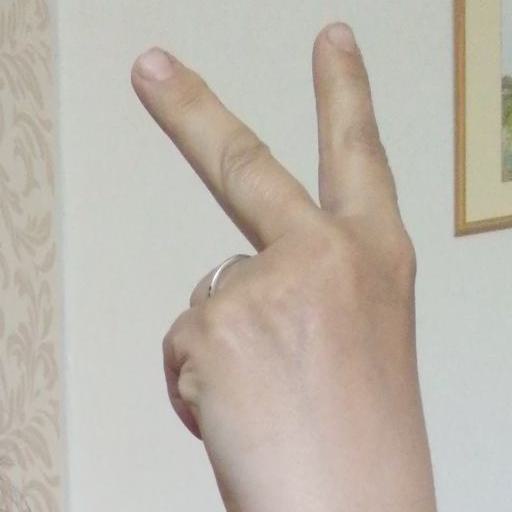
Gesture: peace_inverted